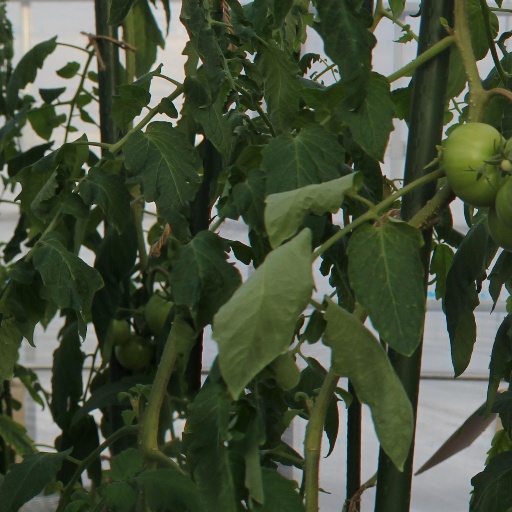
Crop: tomato